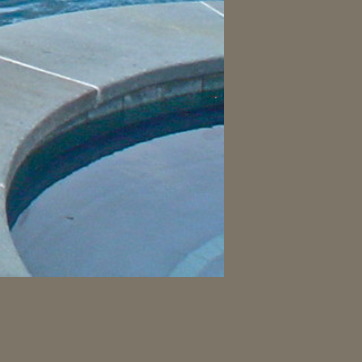
Material: water